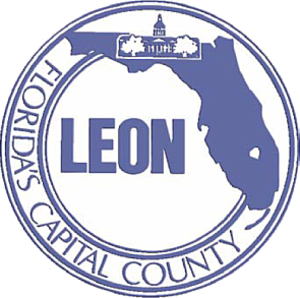
Le comté de Leon est un comté de l'État de Floride aux États-Unis. Le siège du comté est Tallahassee, la capitale de l'État. Le comté de Leon compte 283 769 habitants. Le comté a été fondé en 1824 et doit son nom à Juan Ponce de León, premier explorateur espagnol de la Floride.